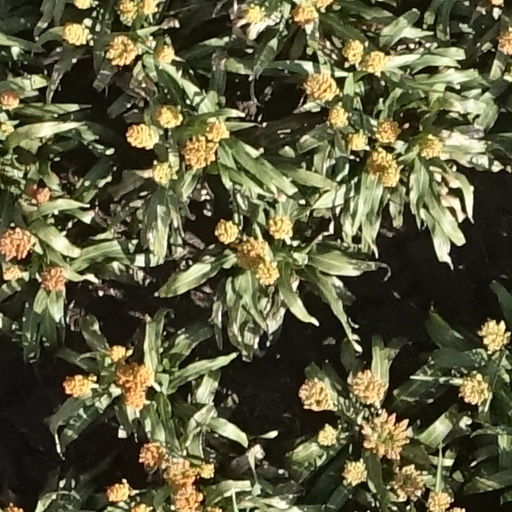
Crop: sorghum